Viscous liquid

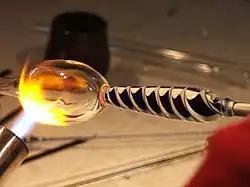
Glassblowing is done at about the "working point".

The mechanical properties of glass-forming liquids depend primarily on the viscosity. Therefore, the following working points are defined in terms of viscosity. The temperature is indicated for industrial soda lime glass: